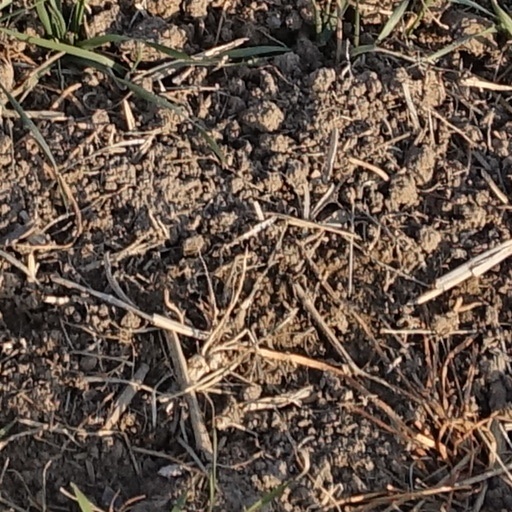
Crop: wheat